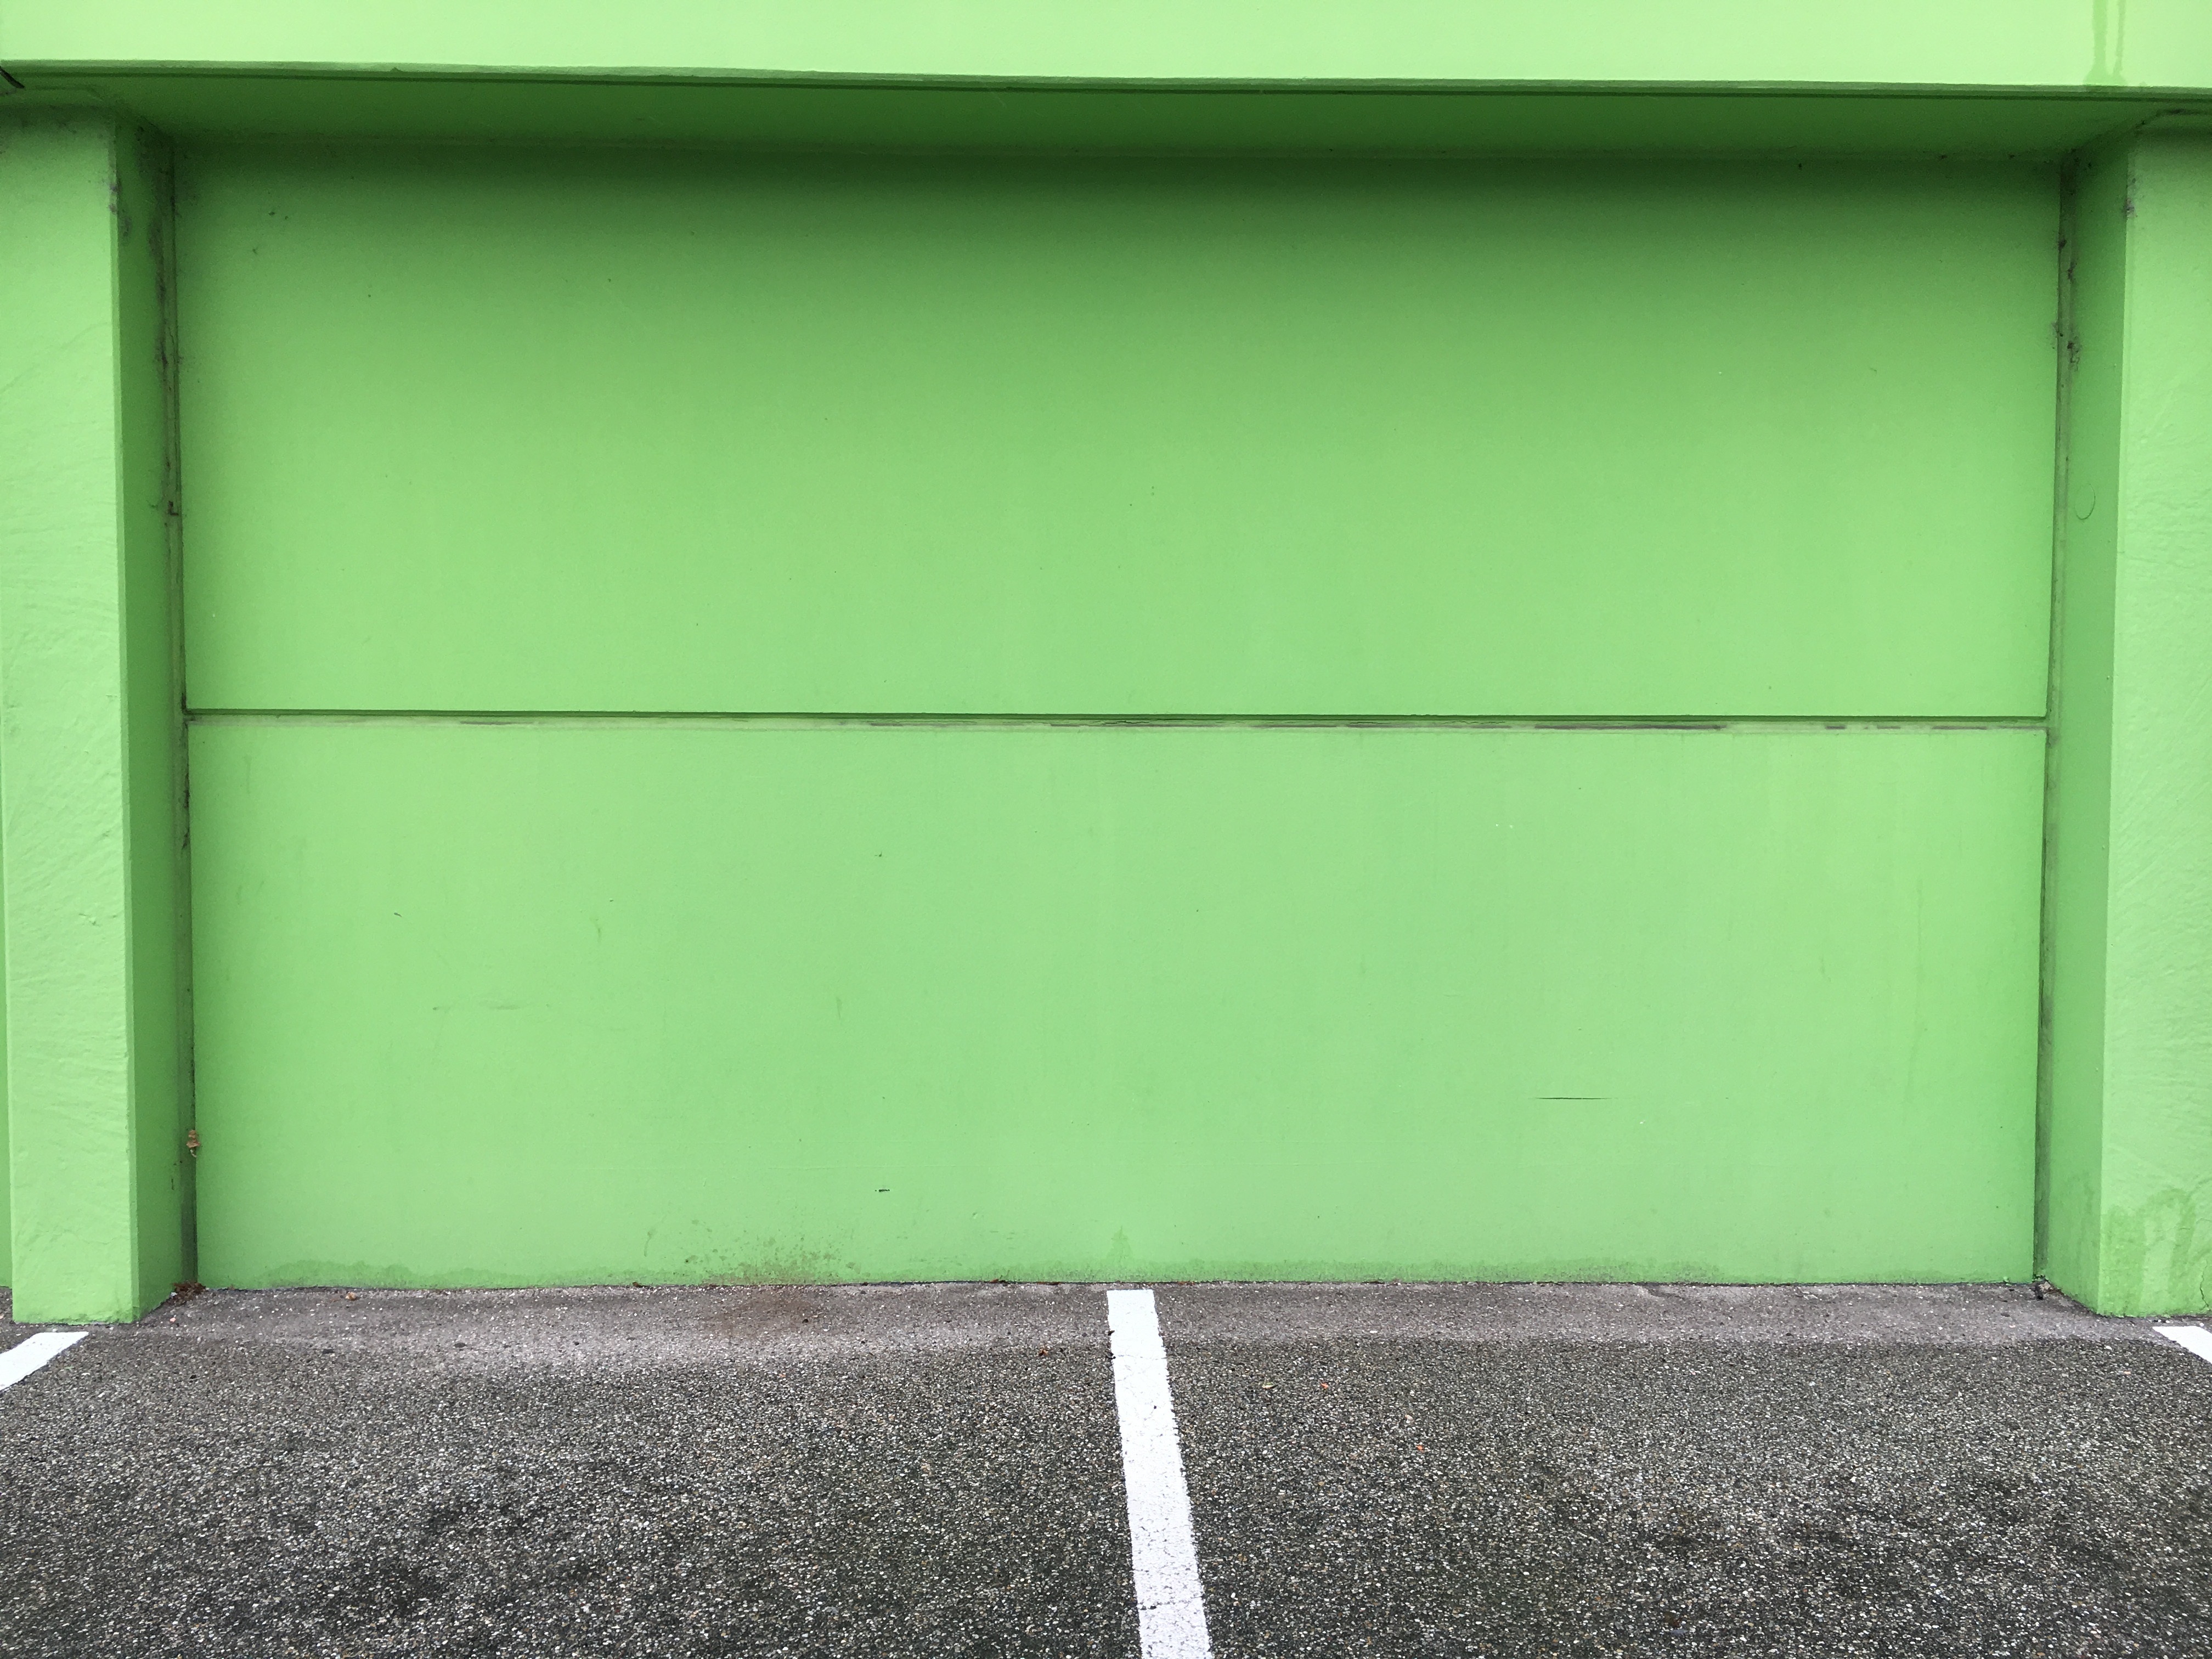
wall, shed, green, furniture, door, background, walls, plaster, garage door, window covering